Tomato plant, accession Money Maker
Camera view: tilt-top (135 deg); turntable rotation: 300 degrees
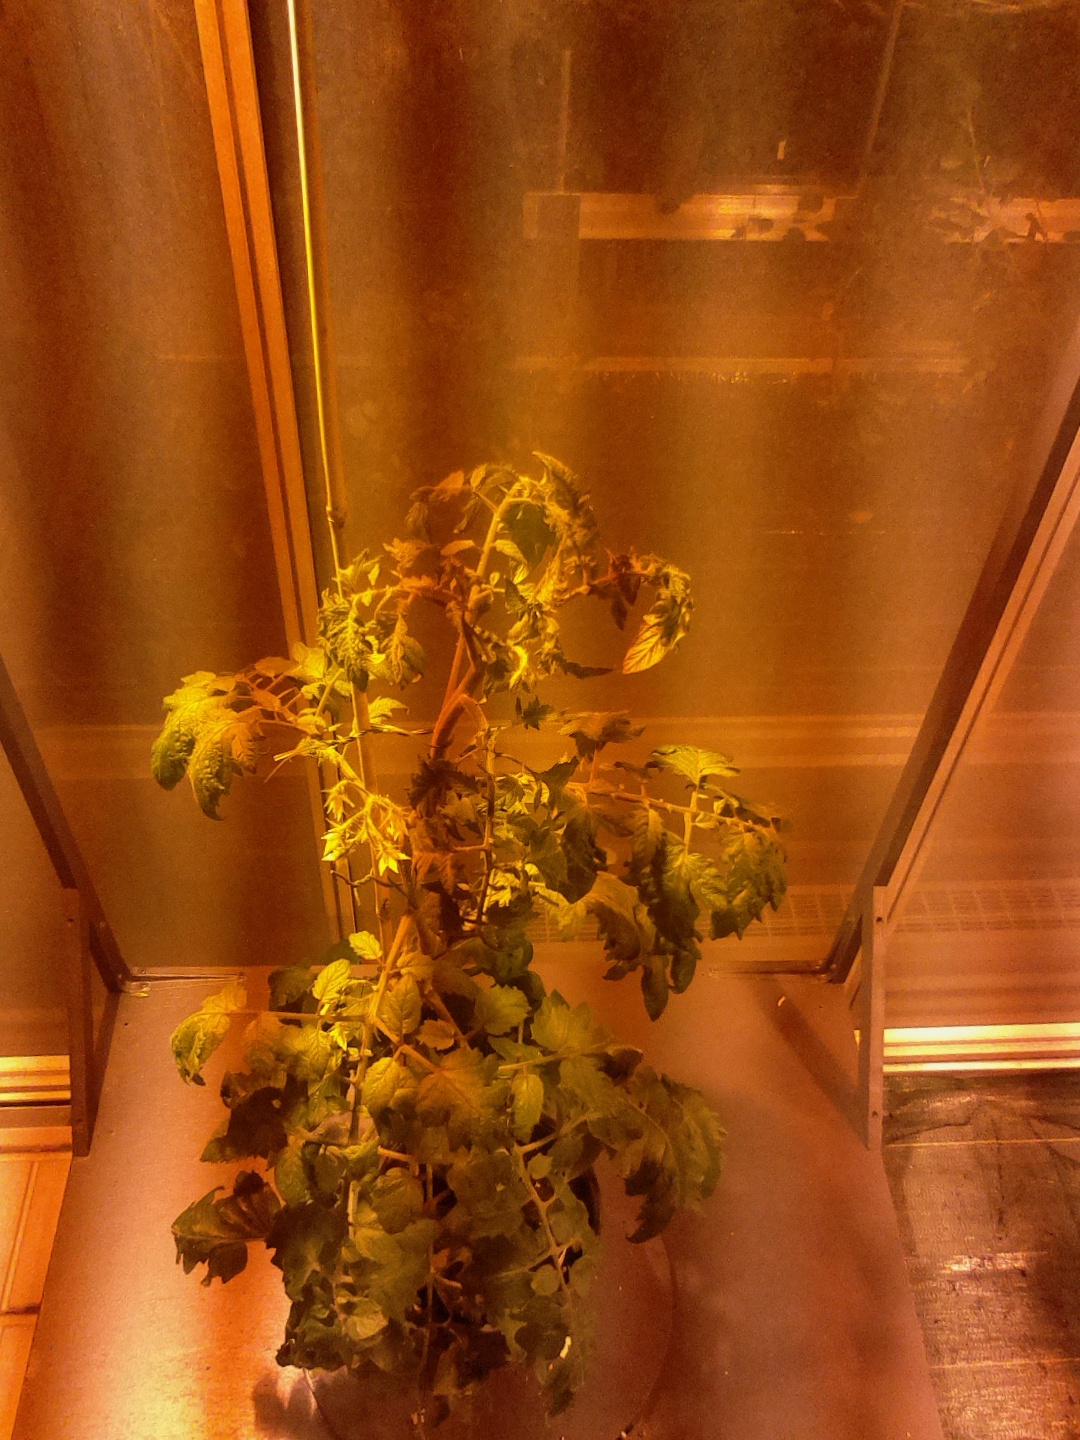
BBCH growth stage 69: End of flowering, 90%-100% of flowers open, more petals falling